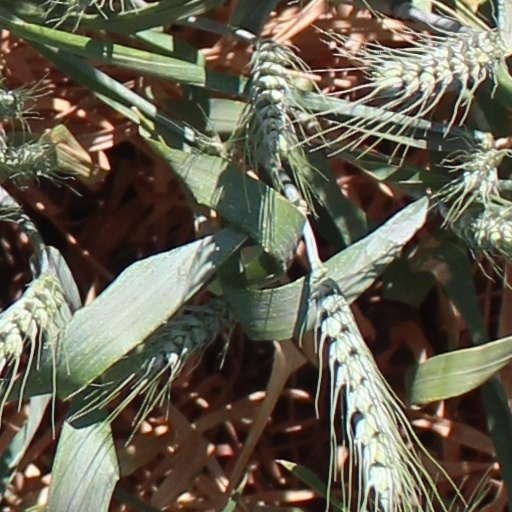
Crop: wheat